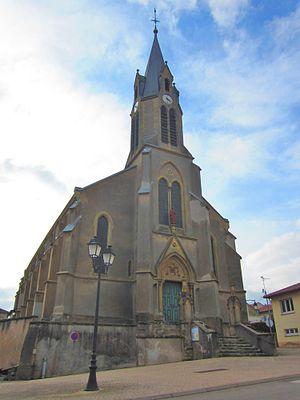
Eglise Ebersviller
Ébersviller est une commune française située dans le département de la Moselle et le bassin de vie de la Moselle-Est, en région Grand Est.